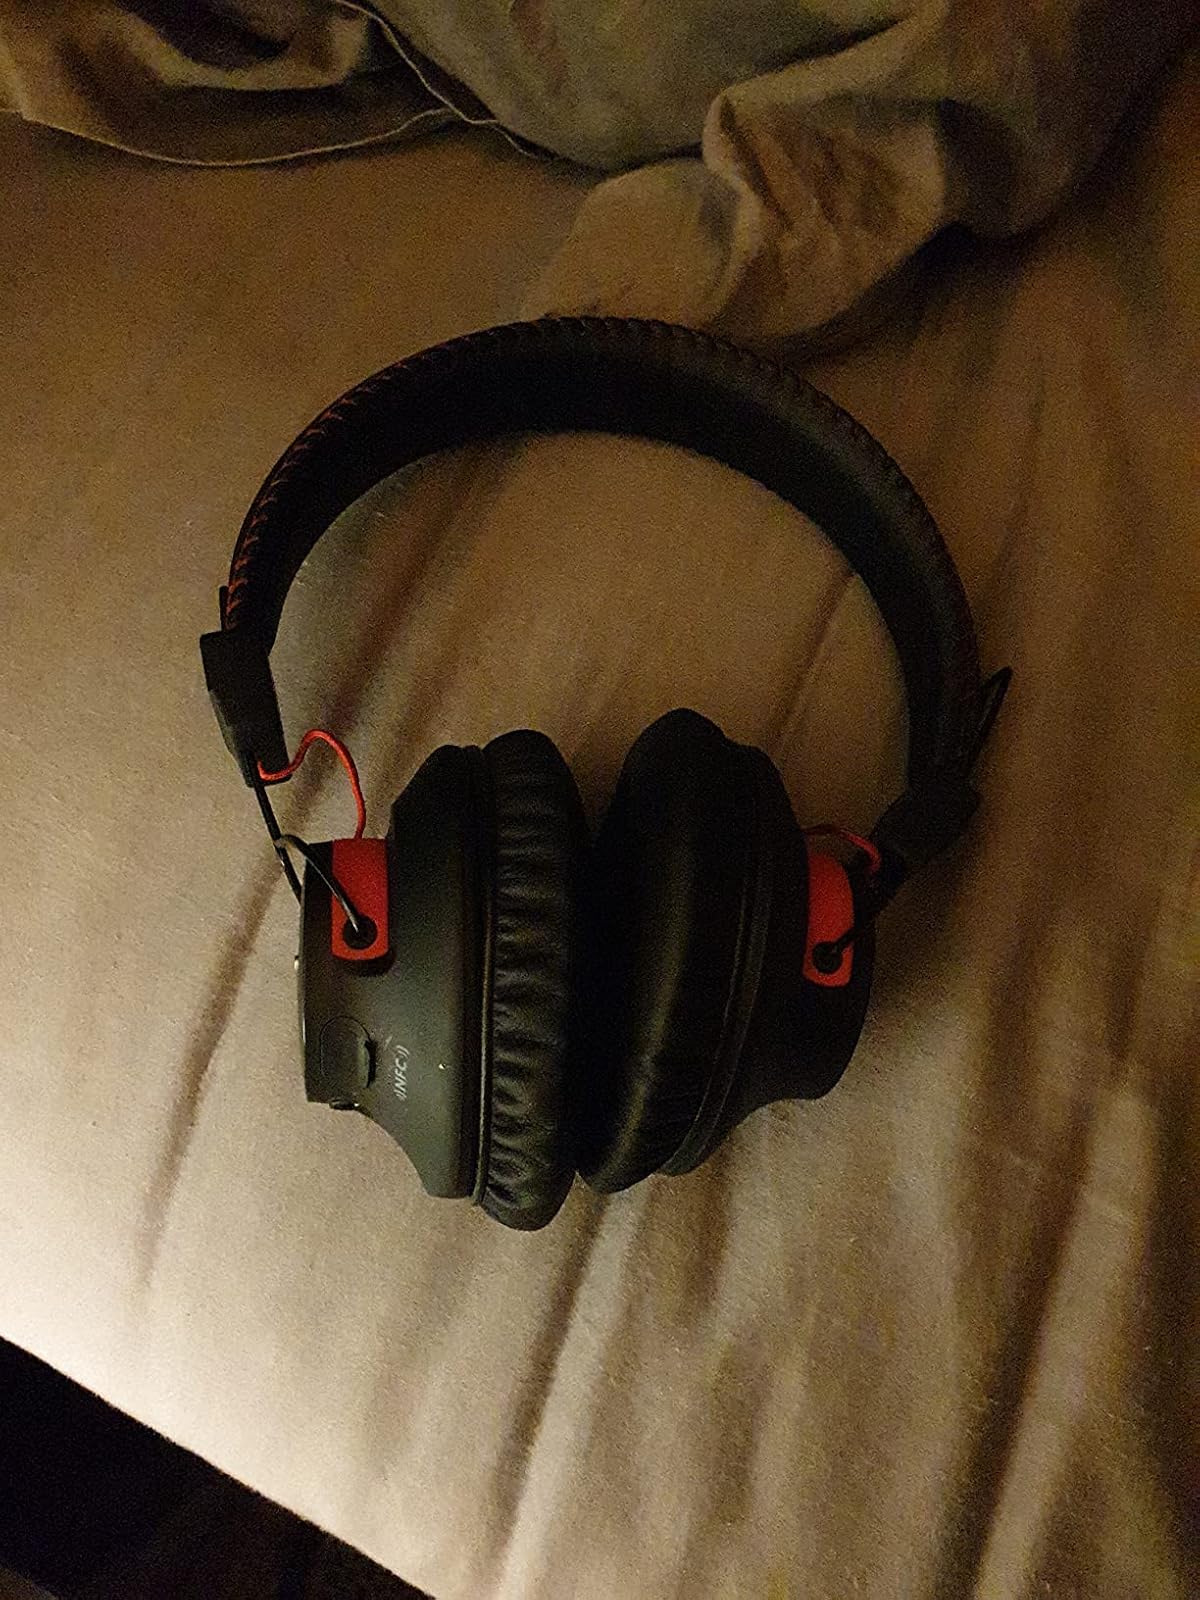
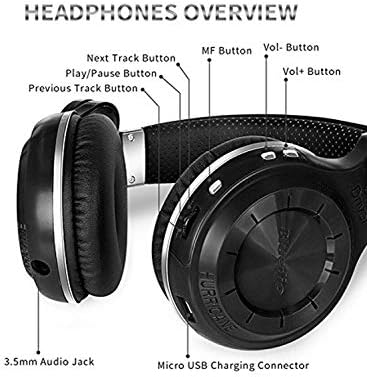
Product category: headphones
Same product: no